Giacinto Gimignani

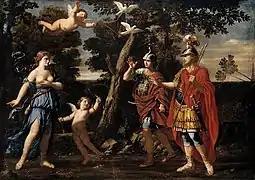
Venus appears to Aeneas and Achates

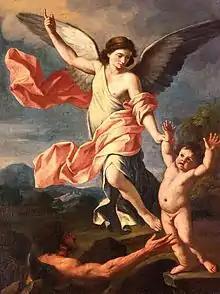
Angel and Devil fight for soul of child

Giacinto Gimignani (1606 – 9 December 1681) was an Italian painter, active mainly in Rome, during the Baroque period. He was also an engraver of aquaforte.